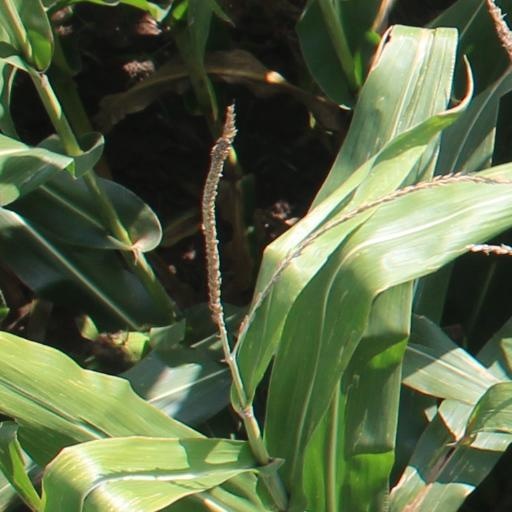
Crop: maize; corn